Peter Lenz

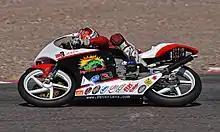
Lenz at Firebird International Raceway on February 28, 2009.

Peter James Lenz (May 30, 1997 – August 29, 2010) was a nationally ranked American amateur motorcycle racer. Born in Winter Park, Florida, he was a four-time international champion, five-time national champion and in 2009 started competing in 125GP racing. He was featured in Roadracing World's 2009 and 2010 Young Guns: North America's Fastest Kids feature.